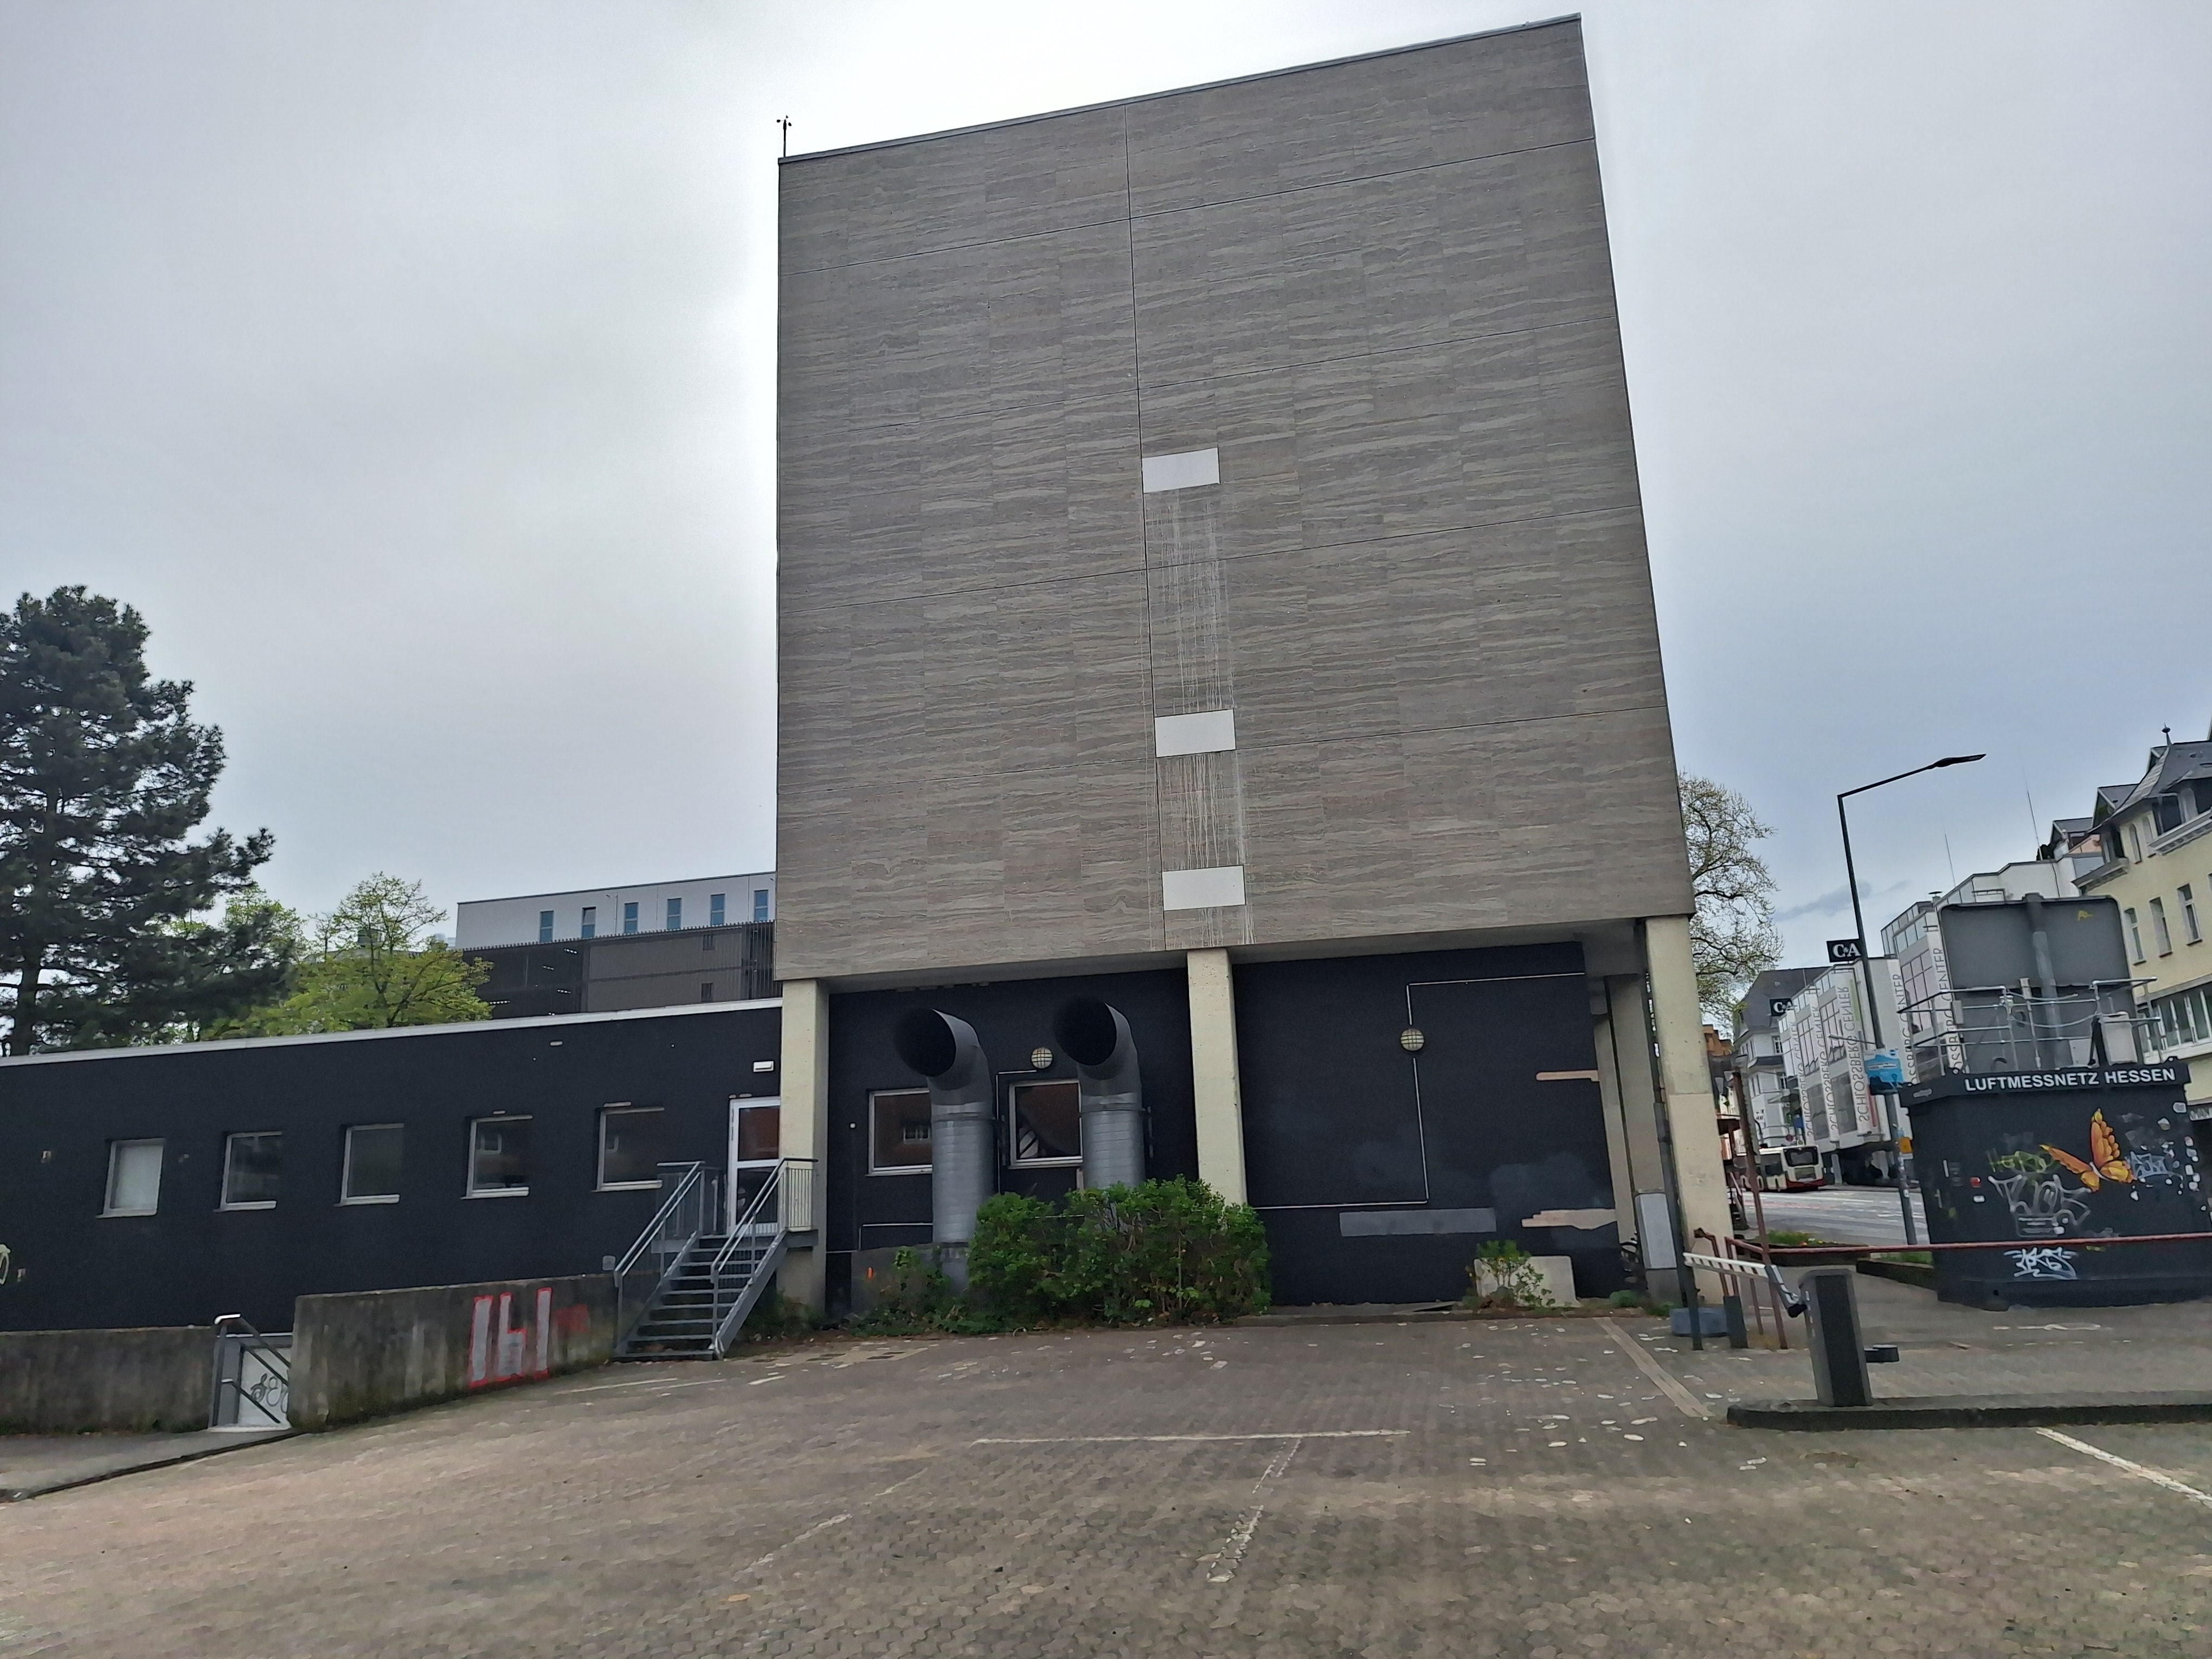
Building: Universitätsstraße 6